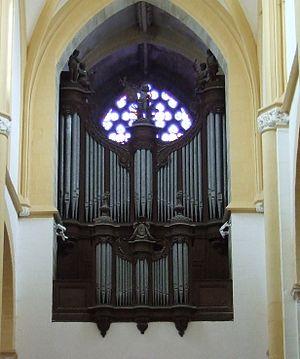
Orgue classé Monument historique construit par François Henri Clicquot (1783) pour Souvigny
Les Journées musicales d'automne de Souvigny sont un festival de musique baroque et classique, créé en 2001 à Souvigny, en Allier.
François-Henry Clicquot, né en 1732 à Paris où il est mort le 24 mai 1790, est un facteur d'orgues français.
La famille Clicquot est une ancienne famille bourgeoise de Reims en Champagne.
L'orgue est un instrument à vent multiforme dont la caractéristique est de produire les sons à l’aide d’ensembles de tuyaux sonores accordés suivant une gamme définie et alimentés par une soufflerie. L'orgue est joué majoritairement à l’aide d’un ou plusieurs claviers et le plus souvent aussi d’un pédalier.